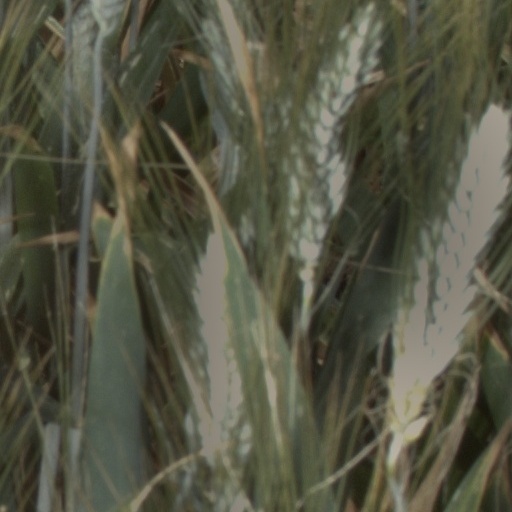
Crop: wheat